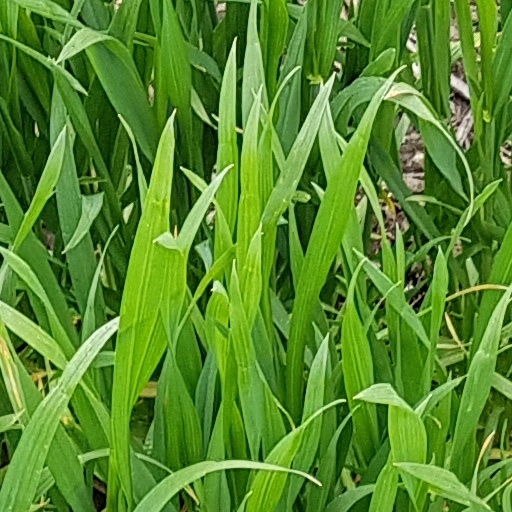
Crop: wheat